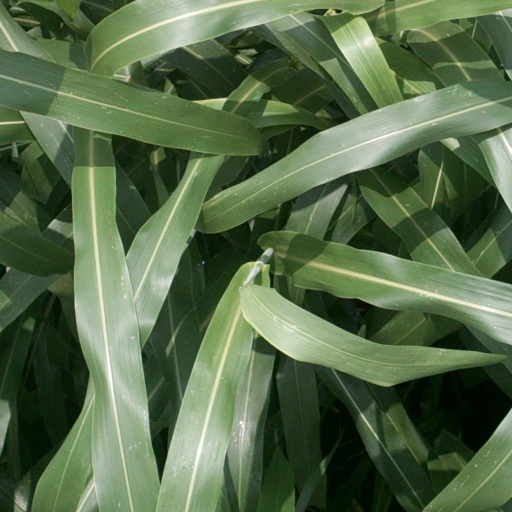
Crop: sorghum